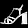
Label: Sandal